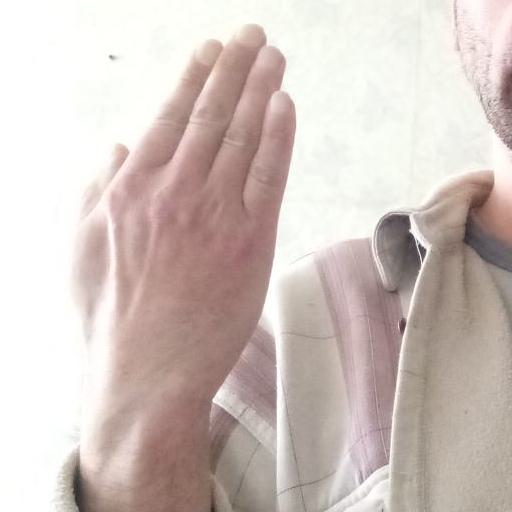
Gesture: stop_inverted